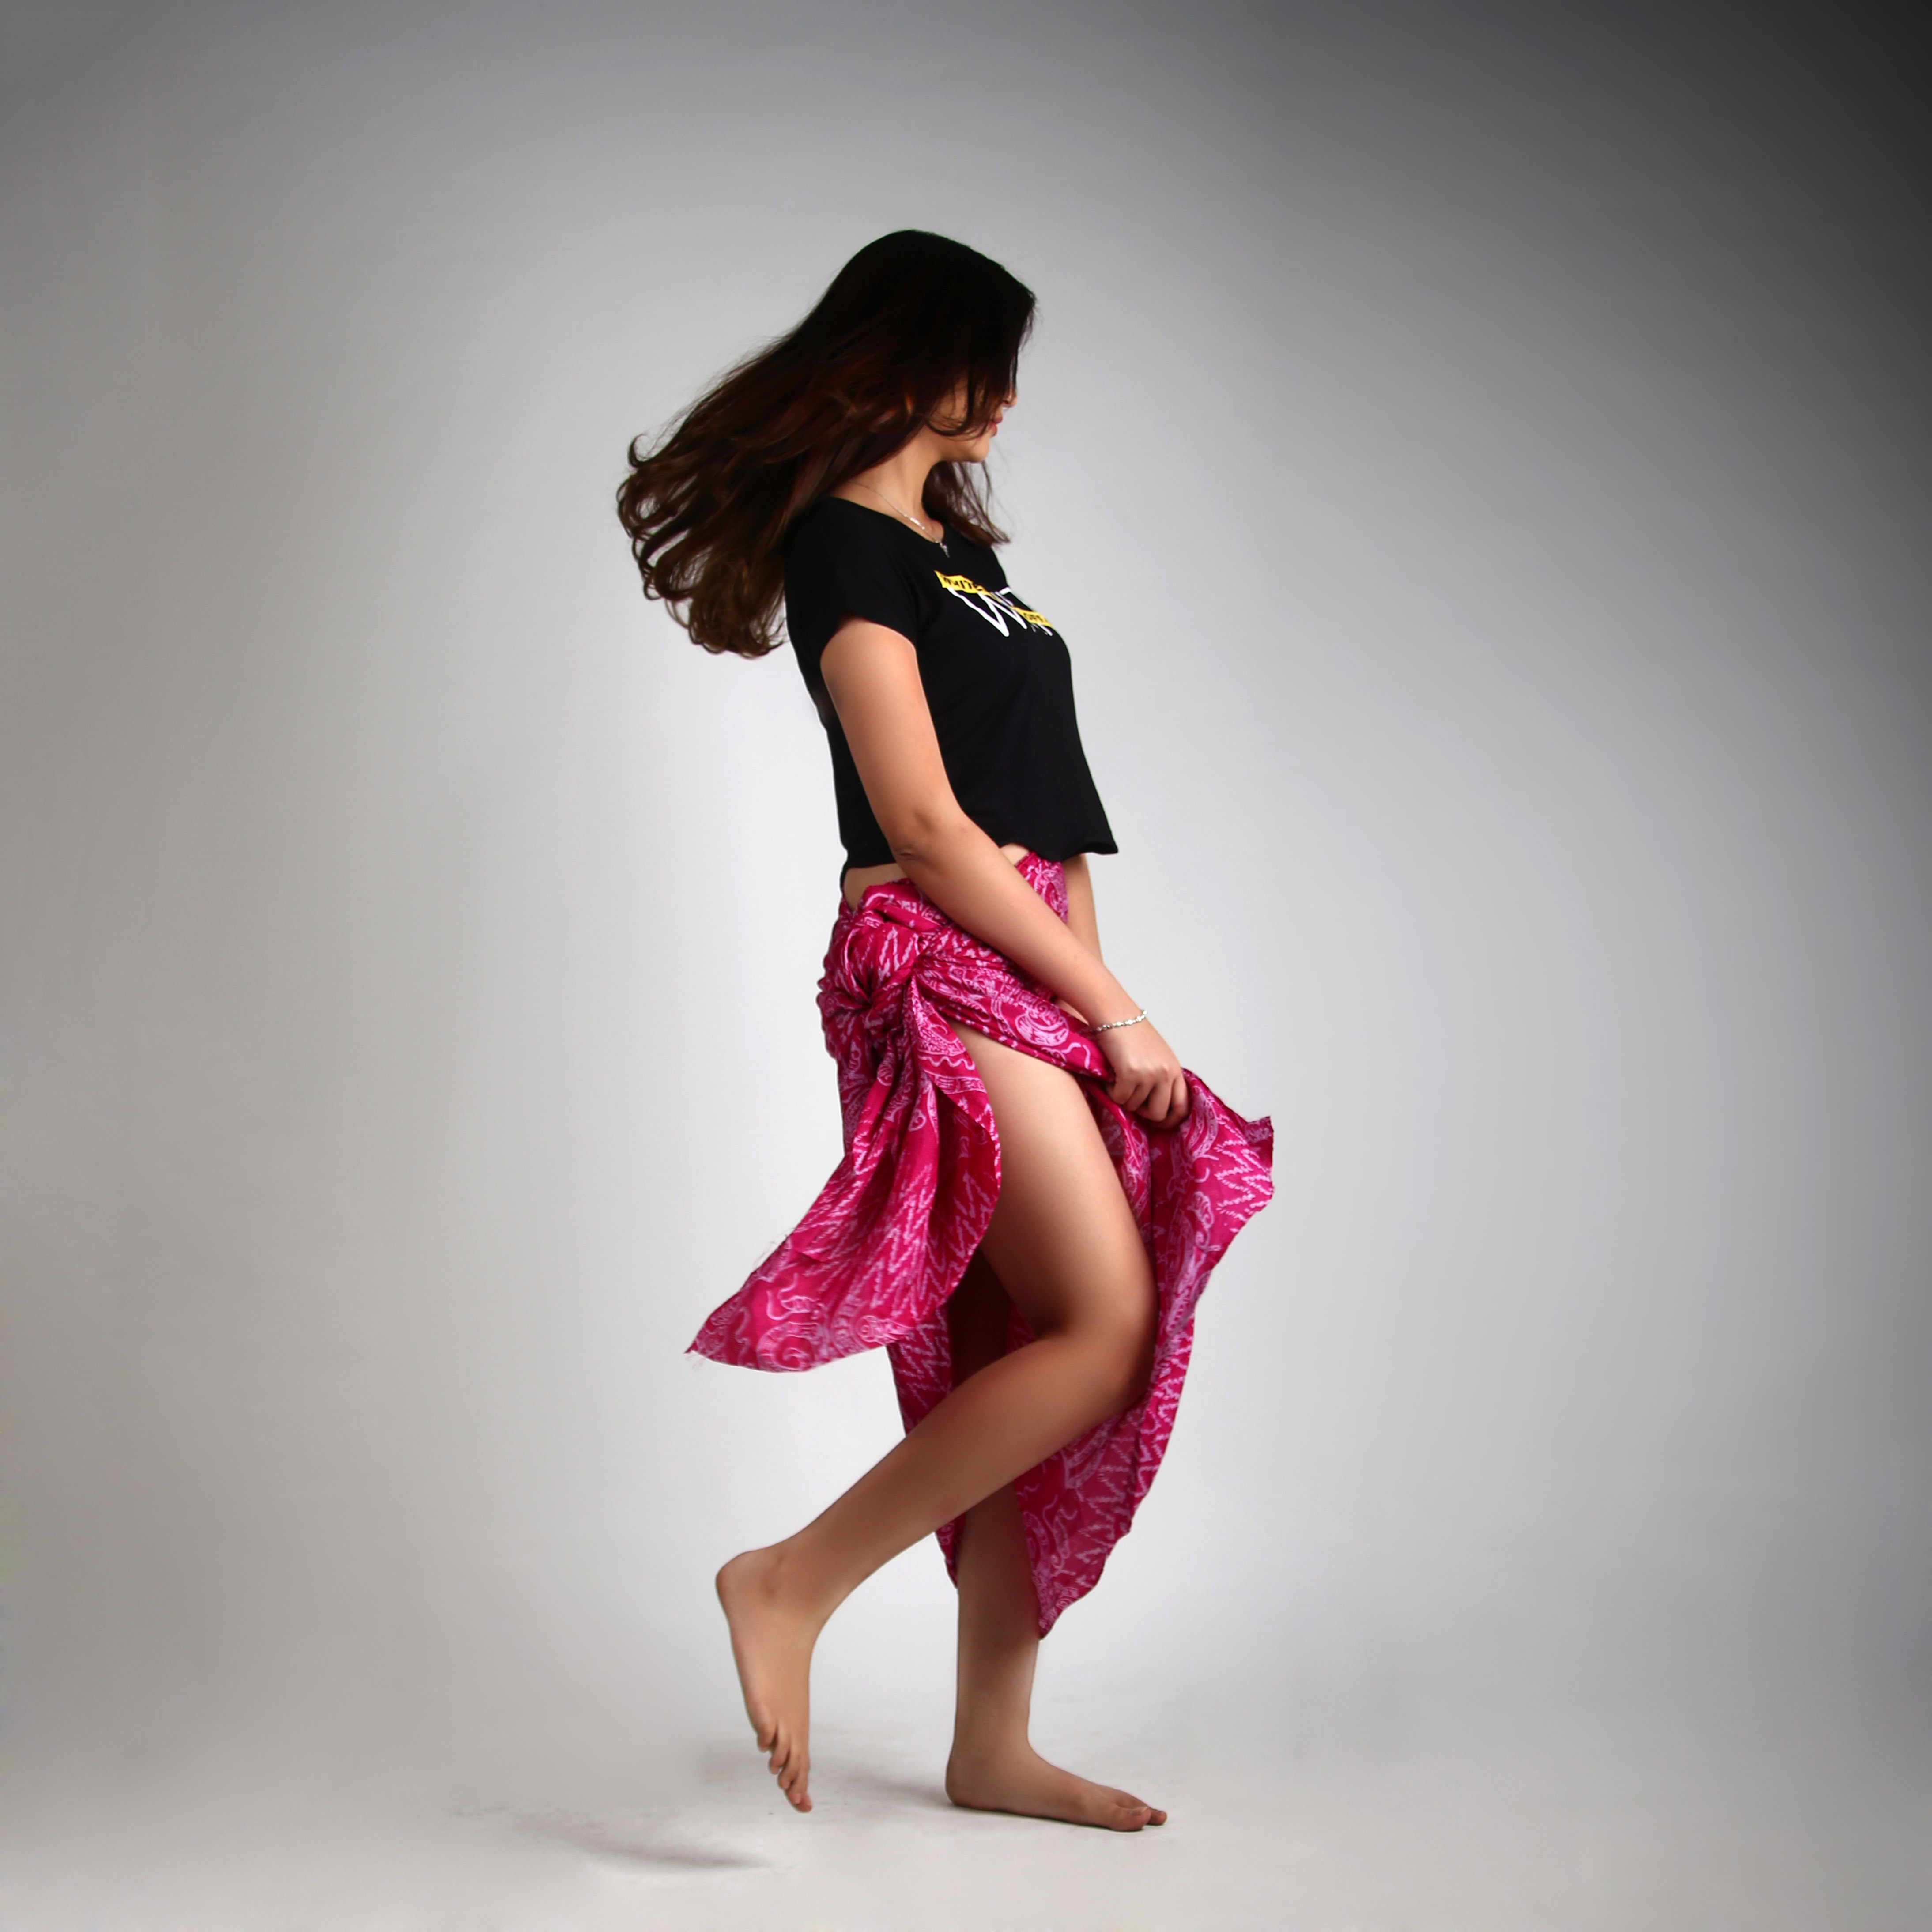
fashion model, pink, shoulder, human leg, joint, magenta, leg, model, girl, dancer, shoe, photo shoot, abdomen, thigh, hip